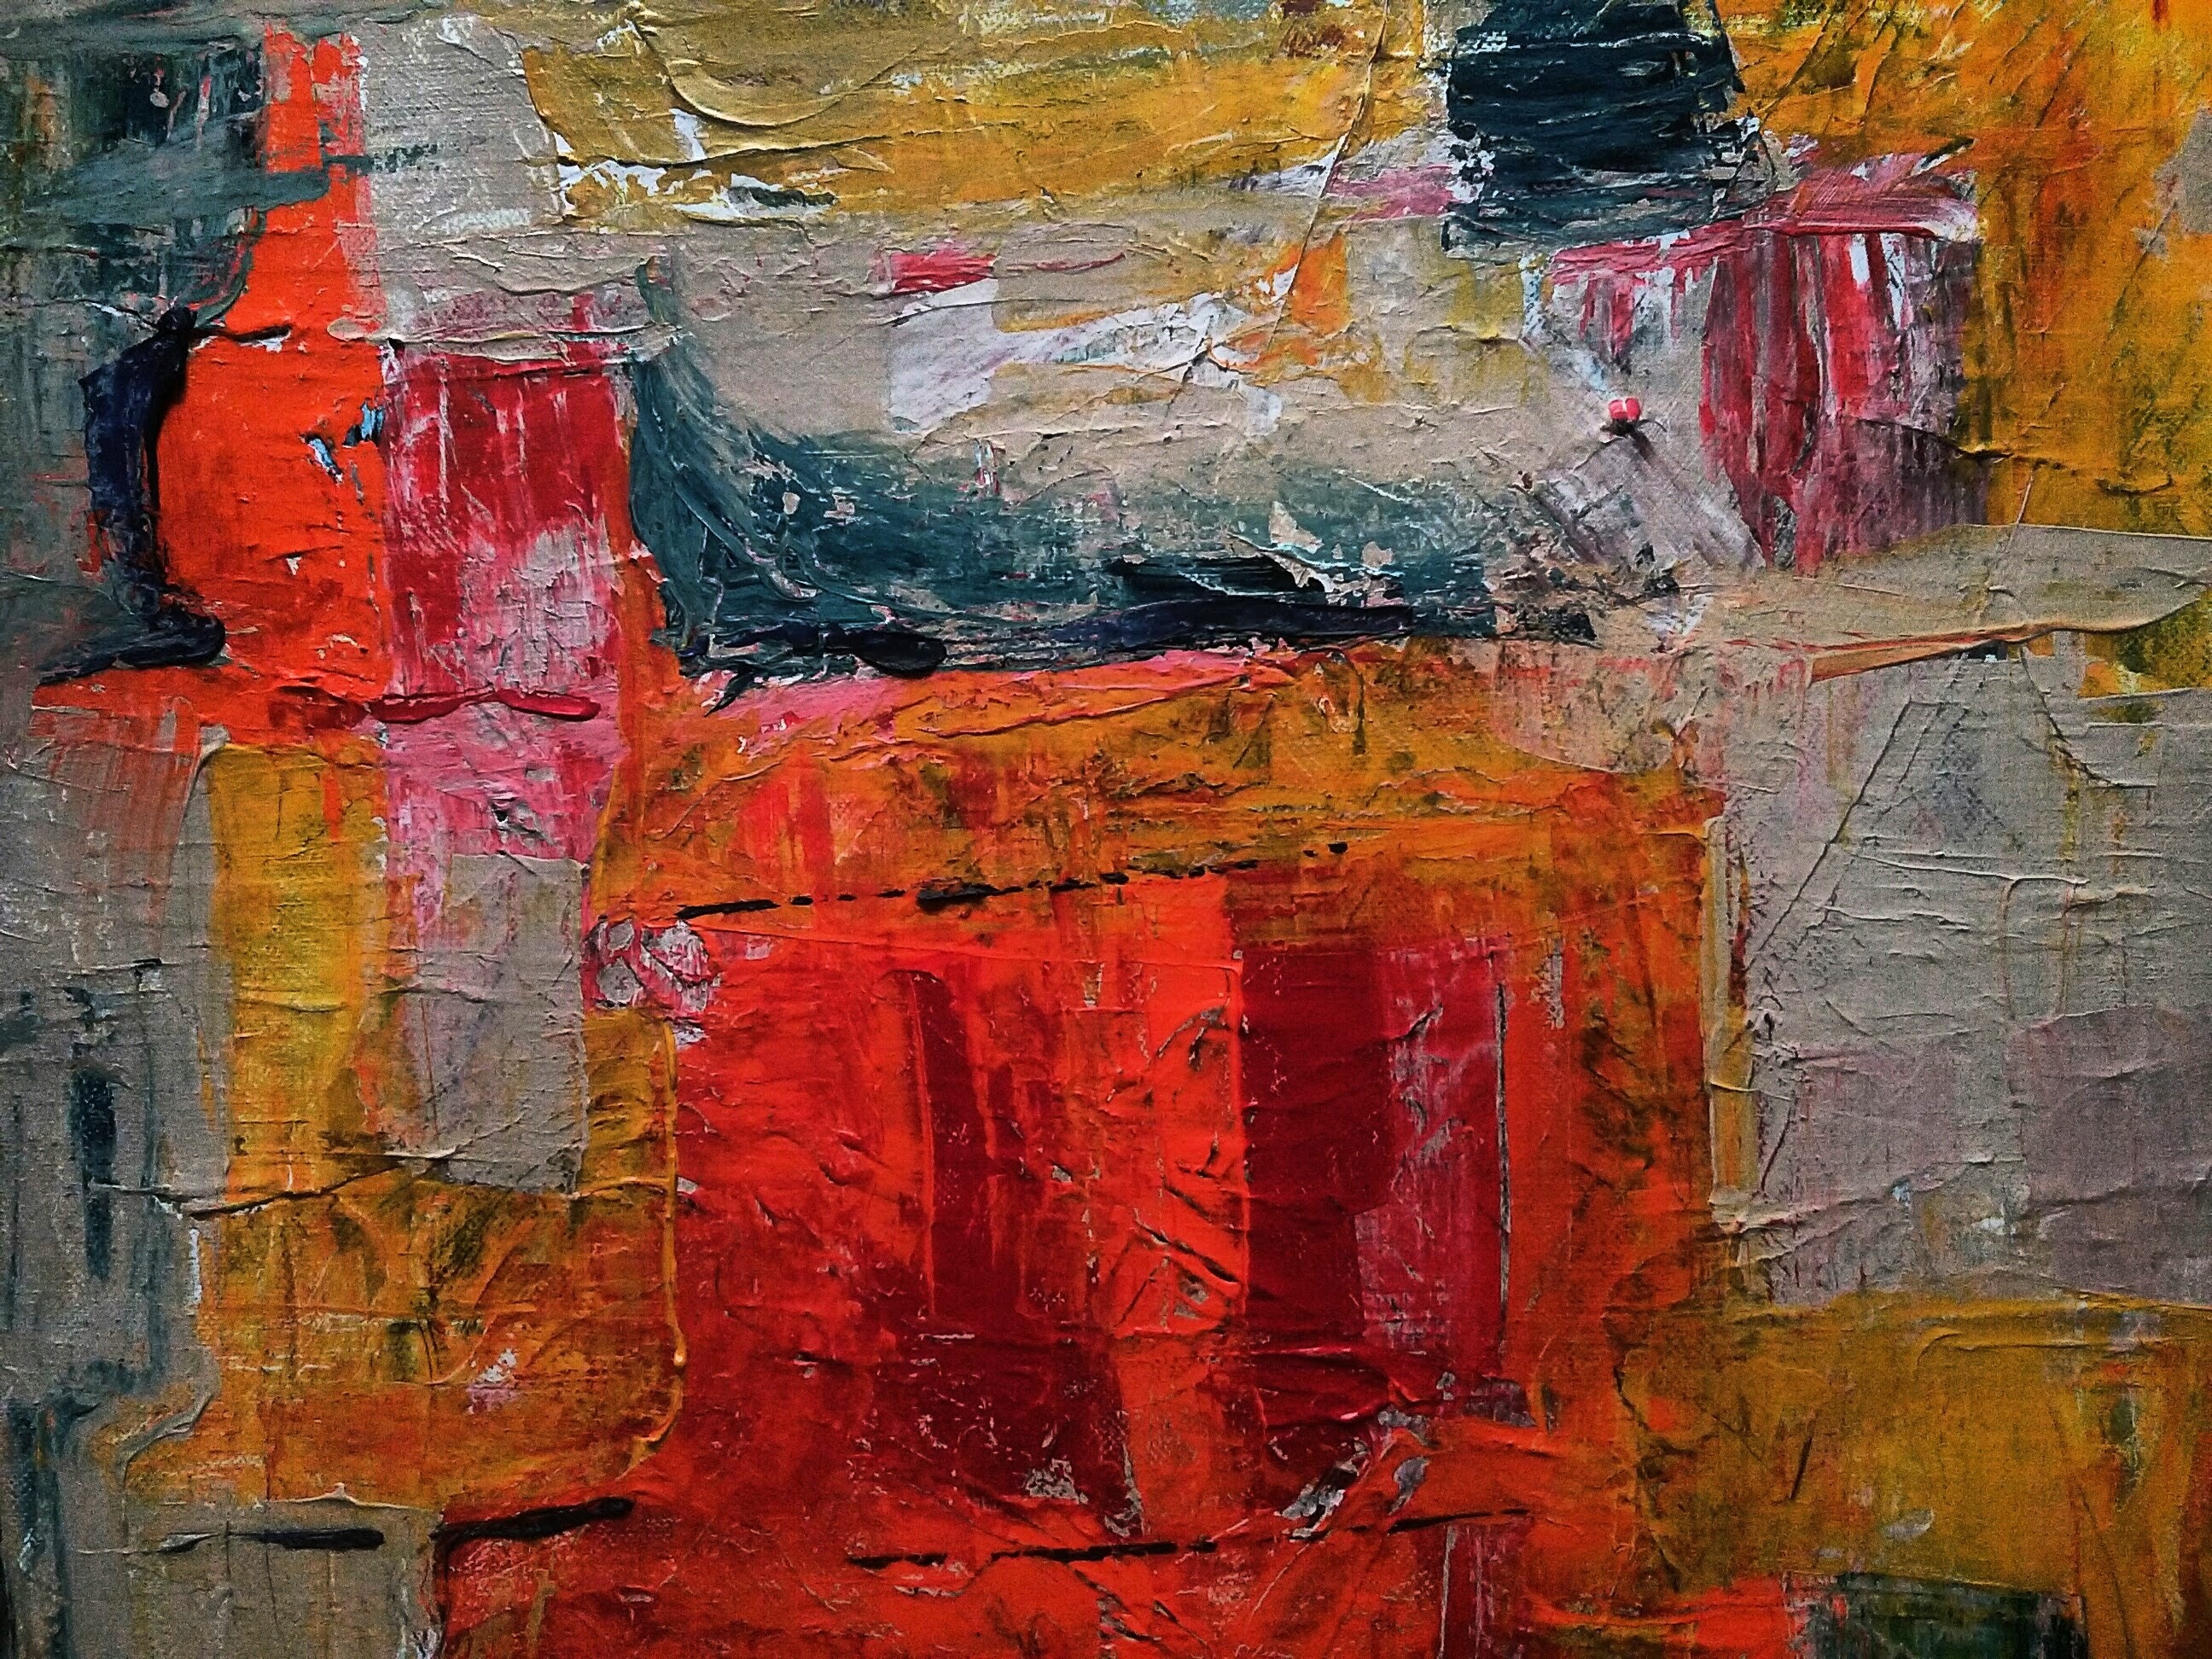
painting, modern art, red, acrylic paint, orange, art, yellow, visual arts, paint, still life, artwork, watercolor paint, still life photography